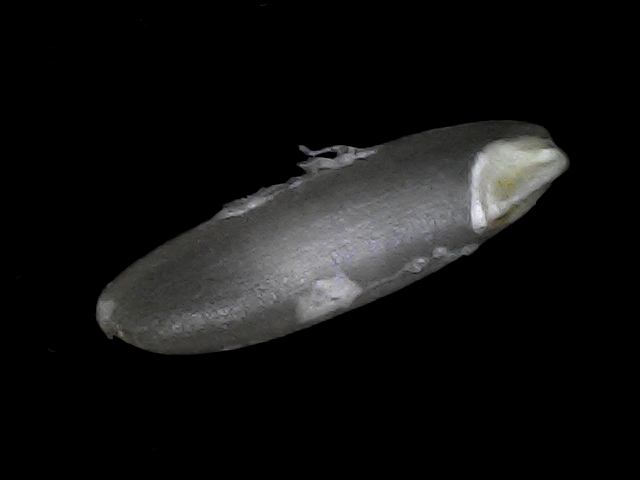
Rice variety: BD49